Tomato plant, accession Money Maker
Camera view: horizontal (90 deg, fisheye); turntable rotation: 30 degrees
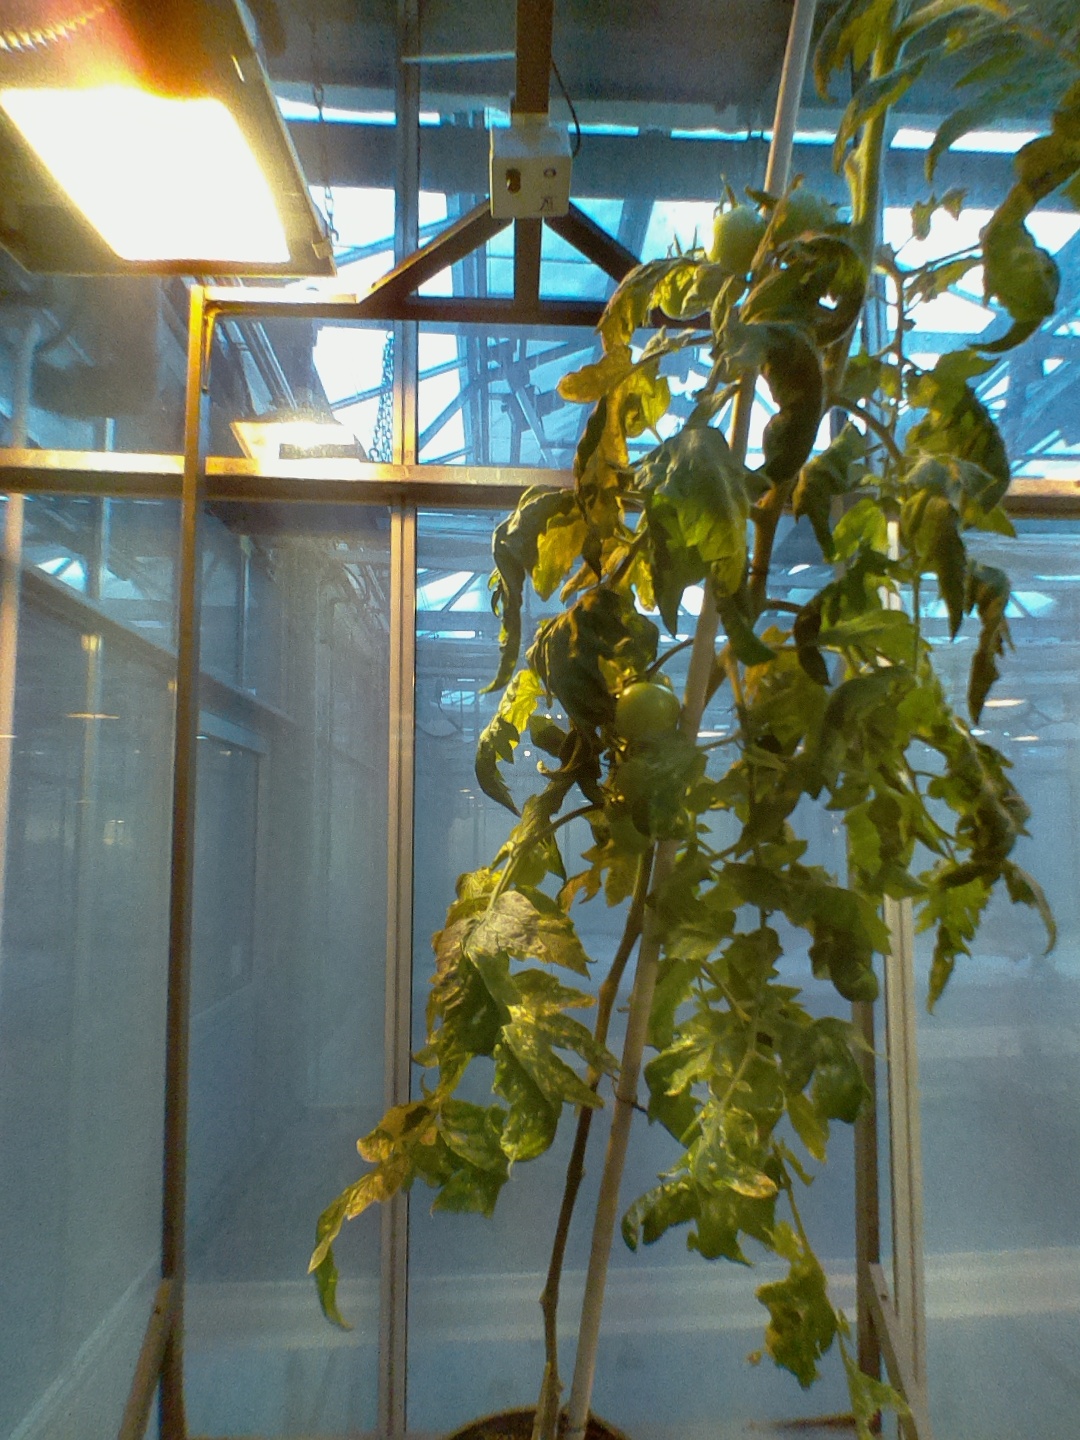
BBCH growth stage 77: 70%-80% of final fruit size